Hilde Gunn Olsen

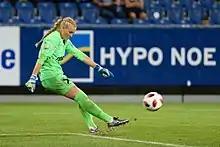
Olsen in 2018 whilst playing for SKN St. Pölten

Hilde Gunn Olsen (born 2 March 1992) is a Norwegian footballer, who currently plays as a goalkeeper for Amazon Grimstad.